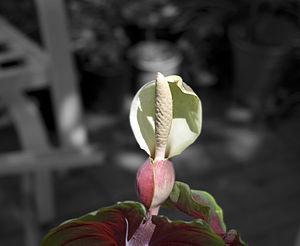
Caladium est un genre d'environ 12 espèces de plantes de la famille des Araceae. Les noms vernaculaires sont, selon les espèces : oreilles d'éléphant, cœur de Jésus et ailes d'ange. Il y a plus de 1 000 cultivars de Caladium bicolor.